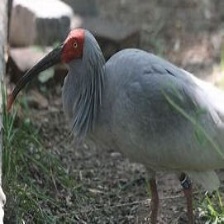
Species: ASIAN CRESTED IBIS
Scientific name: NIPPONIA NIPPON